Jan Vertonghen

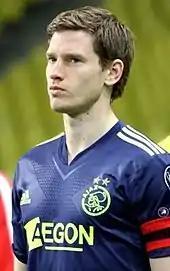
Vertonghen with Ajax in 2011

Vertonghen returned to Ajax for the 2007–08 season, where he was tipped for stardom, but was unable to break through due to a severe injury and the presence of central defenders John Heitinga and Thomas Vermaelen. Johan Cruyff had made no secret of his admiration for the left-footed youngster who can handle any left-sided position in defence and midfield, opting, on 26 September 2008, to extend his contract to 30 June 2013.